Question: Please indicate a possible affordance area of bicycle that can be used for sitting
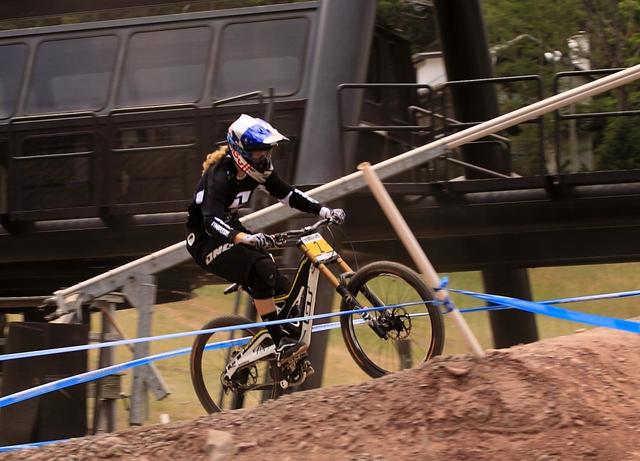
Answer: [210.5, 274.5, 257.5, 297.5]